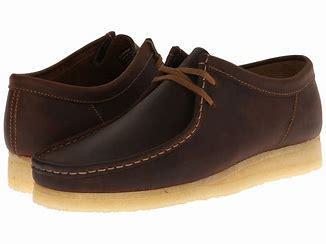
Brand: Clarks
Model: S Wallabee